Shona Bondhu

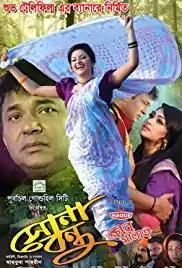
Film poster

Shona Bondhu is a 2017 Bangladeshi drama film directed by Jahangir Alam Sumon and the film stars D A Tayeb, Pori Moni and Sadika Parvin Popy and many more. It was one of two films shortlisted as the Bangladeshi entry for the Best Foreign Language Film at the 90th Academy Awards, but it lost out to "Khacha".